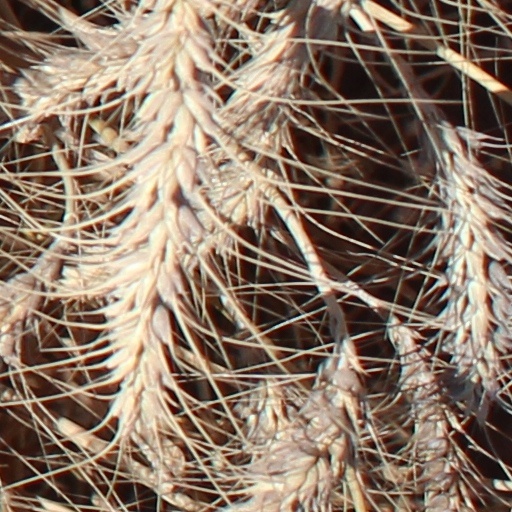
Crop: wheat